O.K. Corral (building)

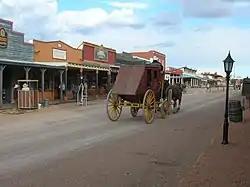
Allen Street

According to testimony after the shootout, the outlaw Cowboys who fought the Earps and Doc Holliday went from Dexter's Livery Stable, where they had left their horses, to Spangenberg's gun shop on Fourth Street. Wyatt Earp saw them inside and later said he thought they were filling their cartridge belts with bullets. The Cowboys then walked over to the O.K. Corral where witnesses overheard them threatening to kill the Earps. Citizens reported the threats and the armed Cowboys' movements to Tombstone City Marshal Virgil Earp.